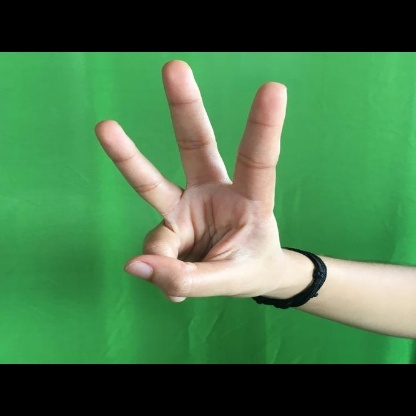
Mudra: Trishulam